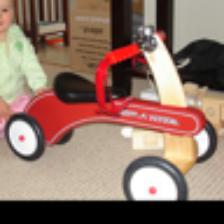
Label: NonHuman